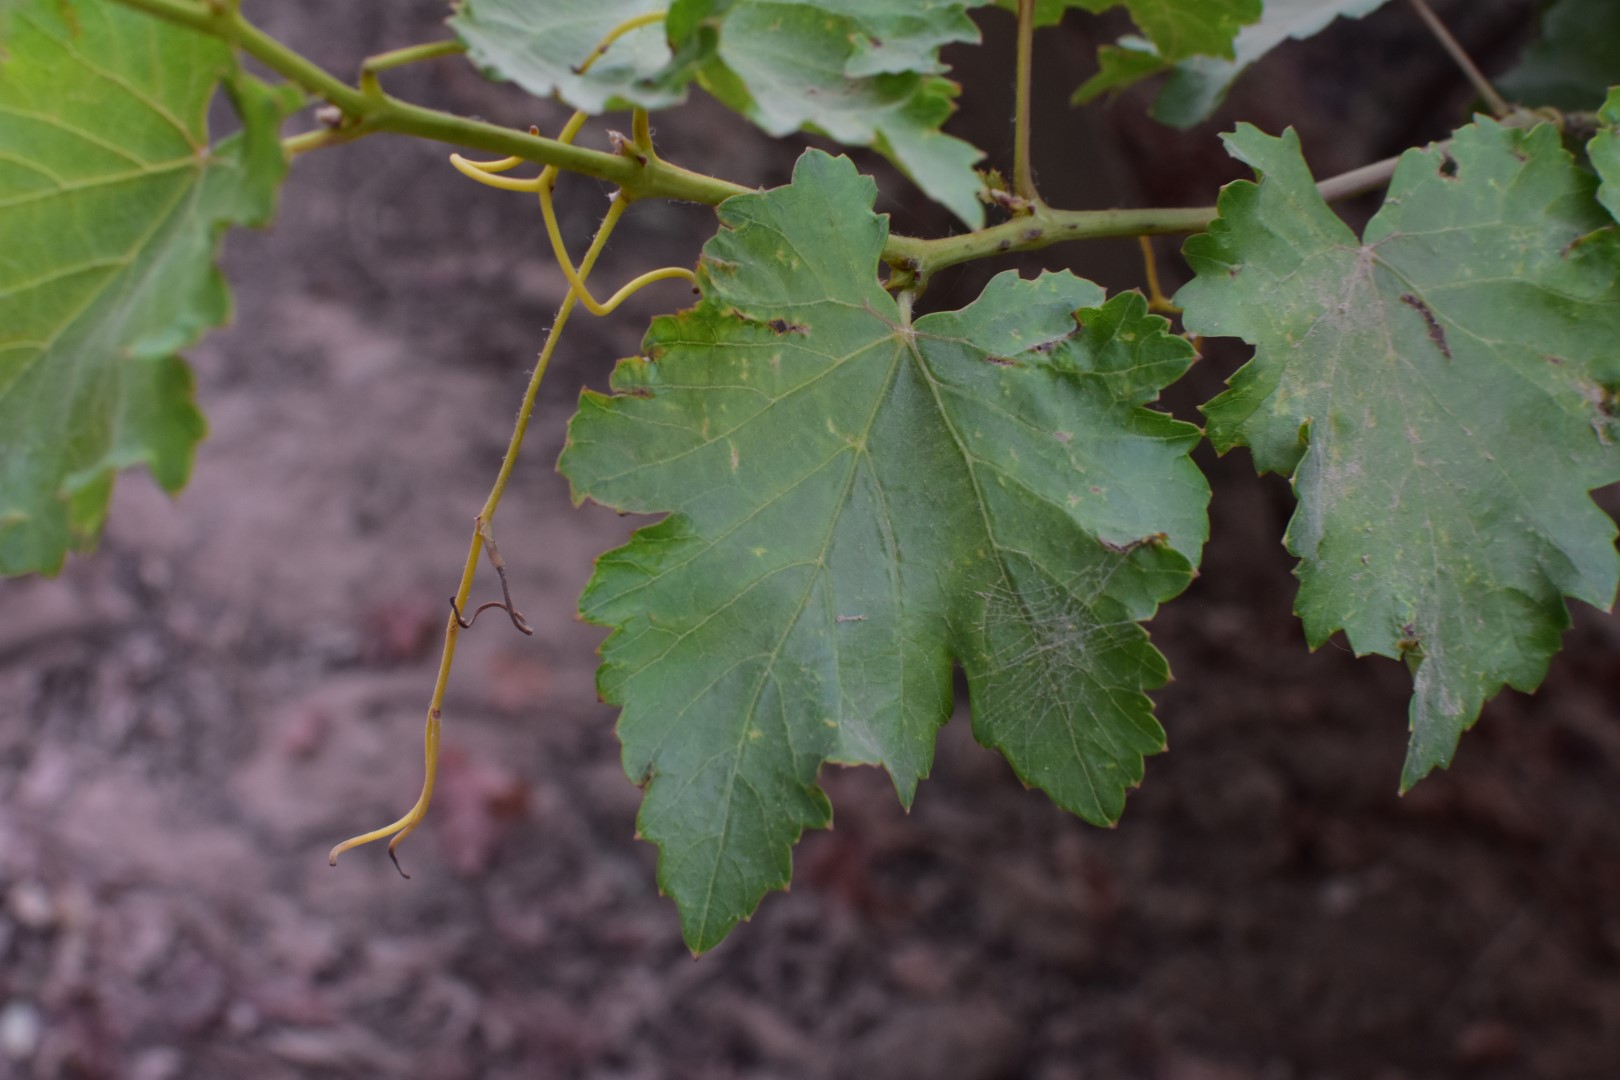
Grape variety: Kamali